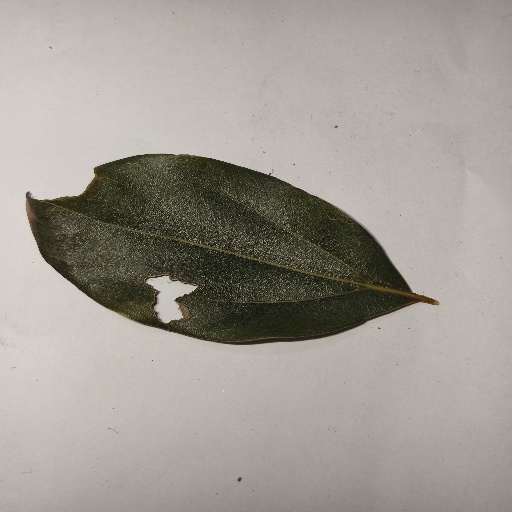
Species: Camphor
Leaf condition: Shot Hole